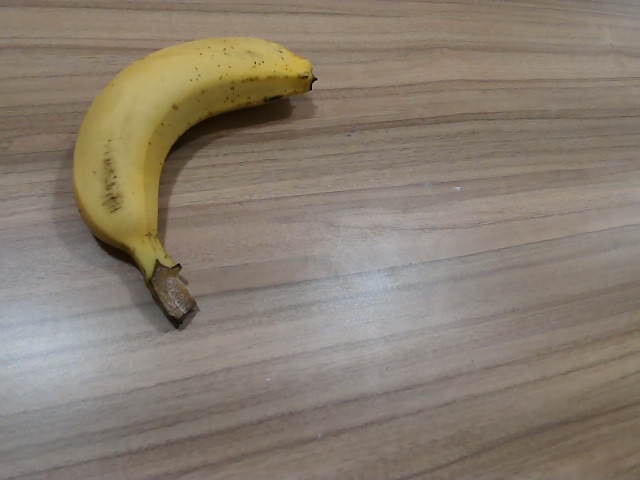
Label: Ripe_Banana